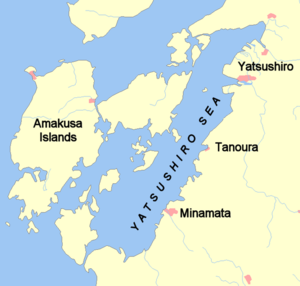
Carte de l'île de Amakusa
La mer de Yatsushiro ou mer de Shiranui est une mer située dans le nord-est de la mer de Chine orientale, dans l'ouest de l'océan Pacifique.
La prostitution au Japon a fait l'objet de réglementations dès le début du XVIIᵉ siècle, au cours de l'époque d'Edo. Une loi concernant le quartier de Yoshiwara tendait à criminaliser l'activité des prostitués et les contraignait à se faire enregistrer auprès des pouvoirs publics. Cette loi qui réglementait la prostitution était avant tout un moyen pour le pouvoir de s'assurer des rentrées fiscales. Les prostituées étaient hiérarchisées afin que leurs clients puissent faire appel à leurs services en fonction de la position sociale qui était la leur dans la ville.
Les îles Amakusa sont un archipel appartenant au Japon qui se trouve au large de la préfecture de Kumamoto. Il ne possède pas de hautes montagnes mais a une surface recouverte de petites collines. Les habitants de cet archipel ont d'ailleurs utilisé ces collines pour construire un système de culture en terrasses assez développé.